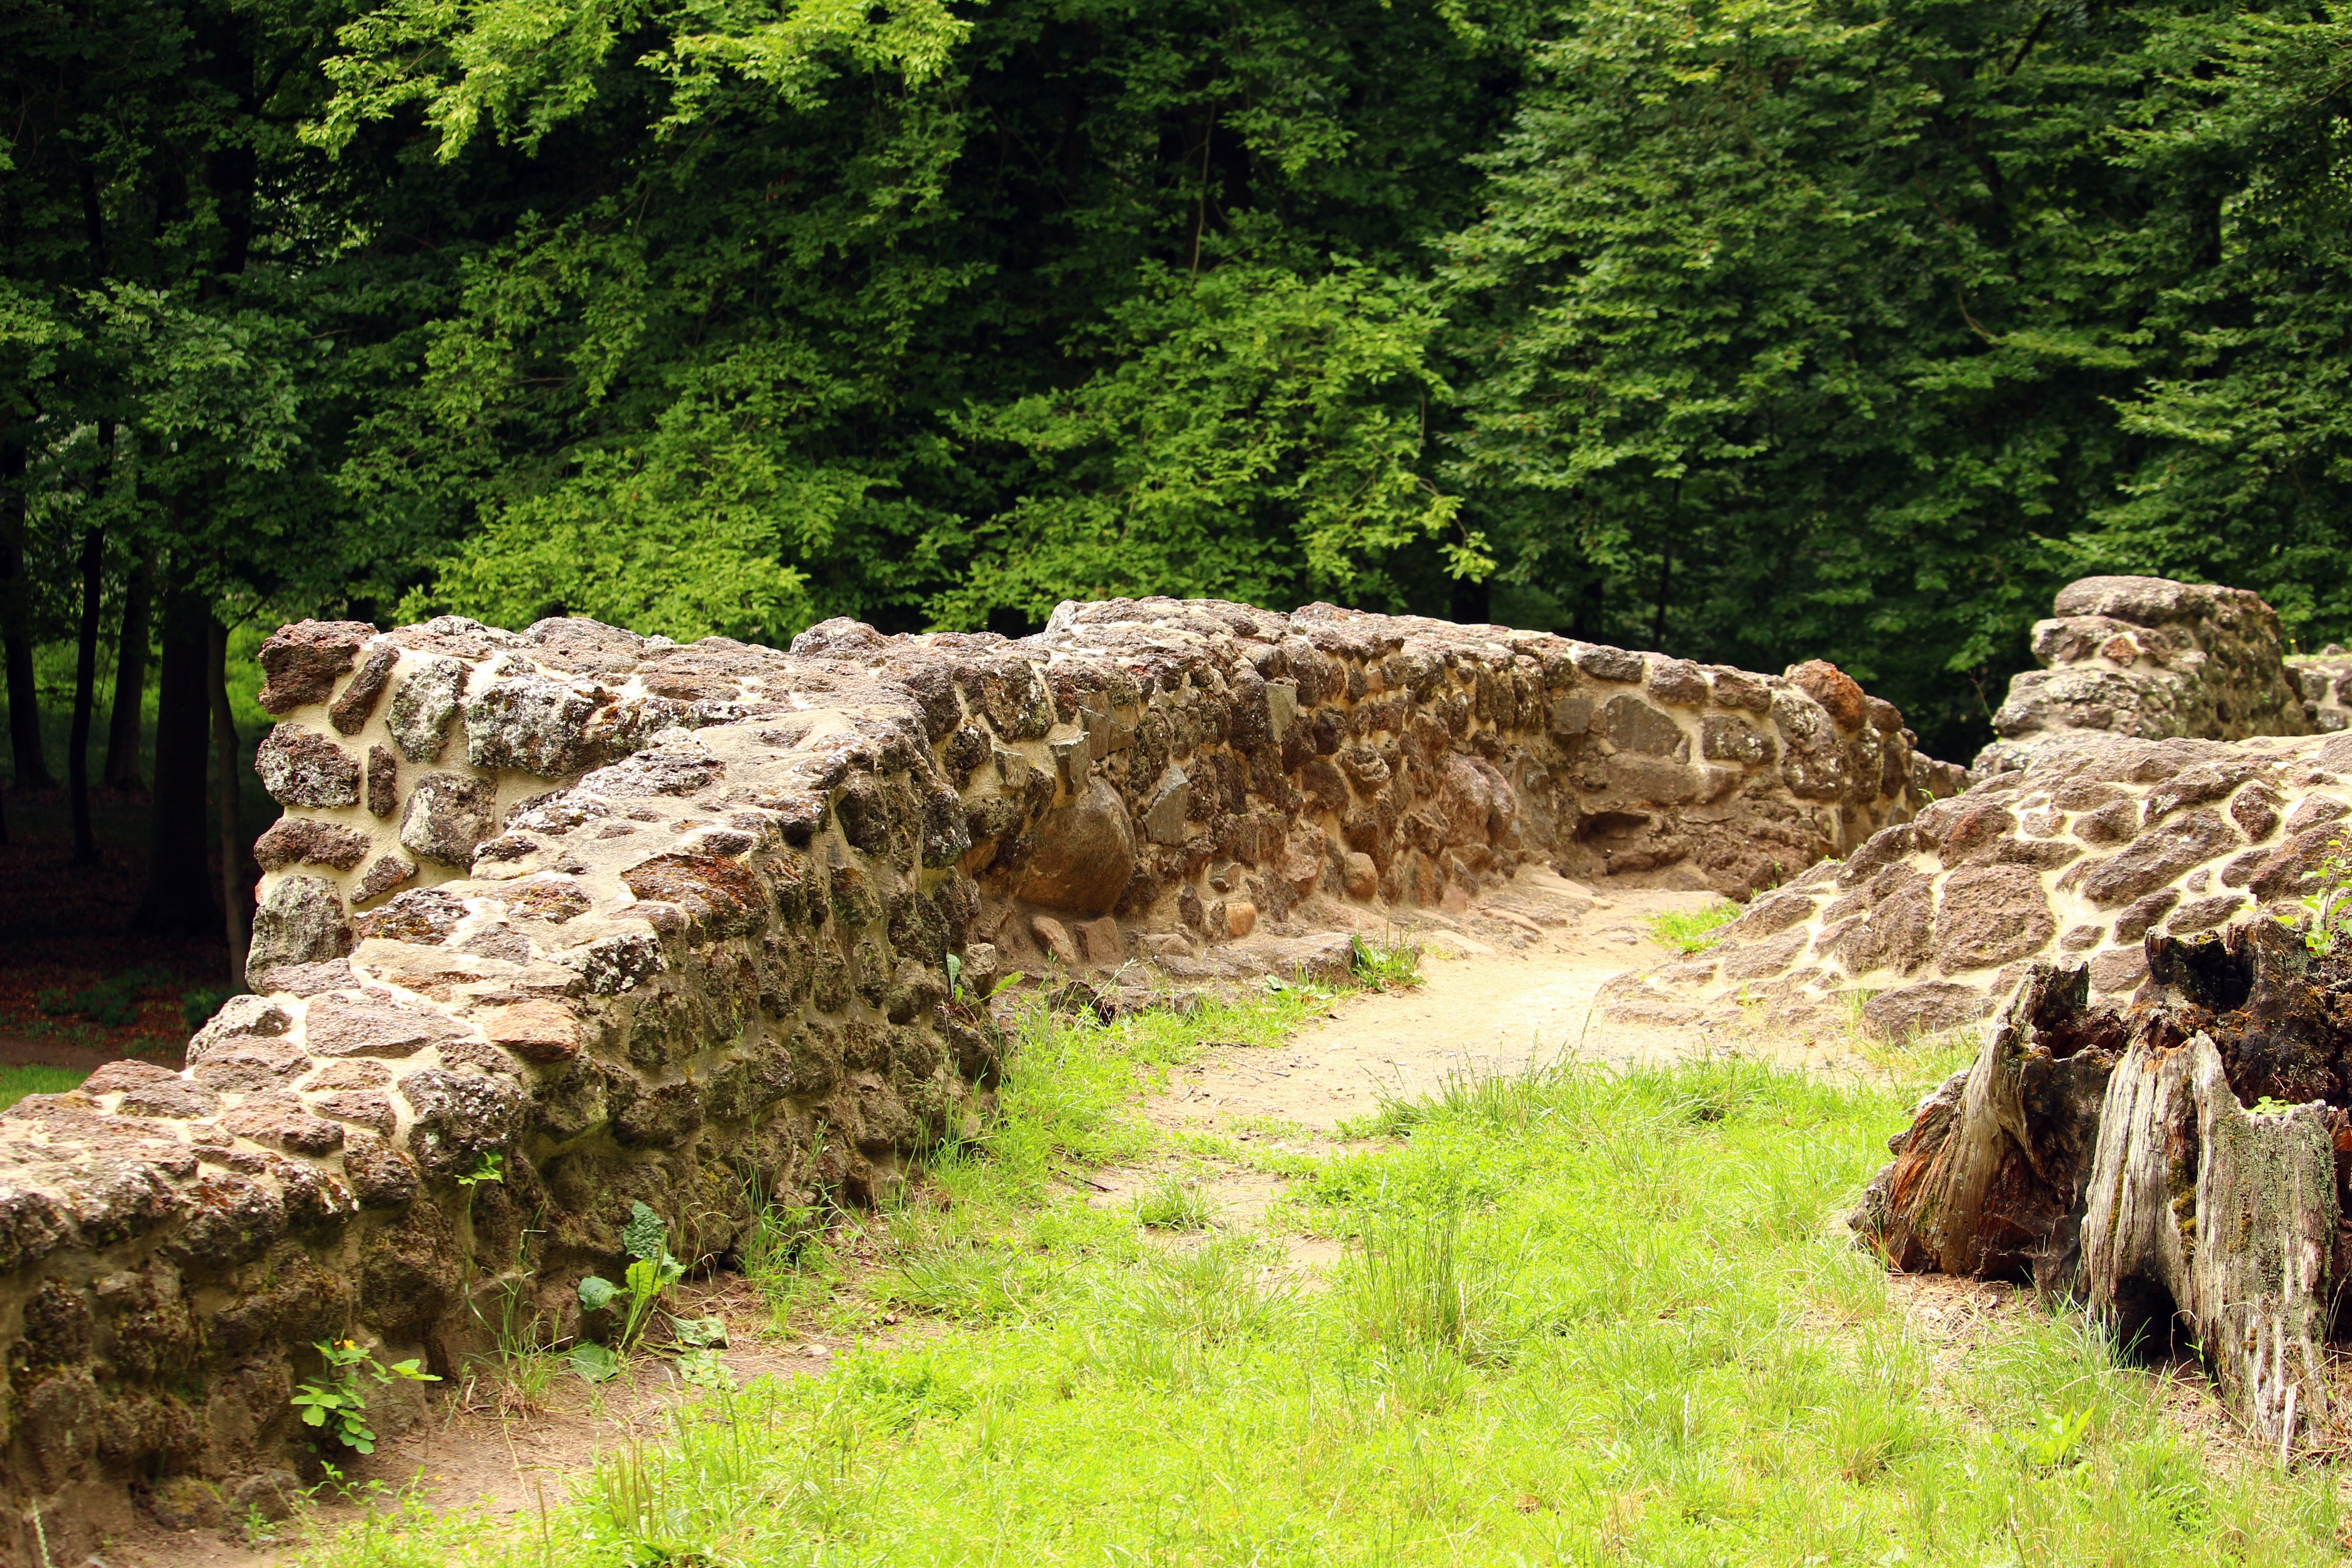
tree, rock, trail, wall, valley, ruin, terrain, grotto, geology, ruins, castle park, rasenerz, lawn eisenstein, ludwigslust parchim